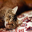
Label: cat